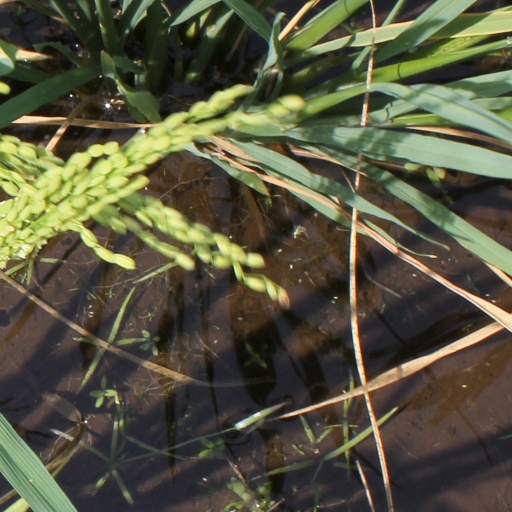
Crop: rice